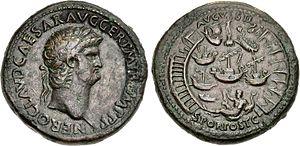
Une série de sesterces de Néron commémorent la construction de Portus, port artificiel créé au nord de l'embouchure du Tibre, sur le territoire d'Ostie. ils ont été frappés dans les deux ateliers monétaires impériaux, à Rome et à Lugdunum.